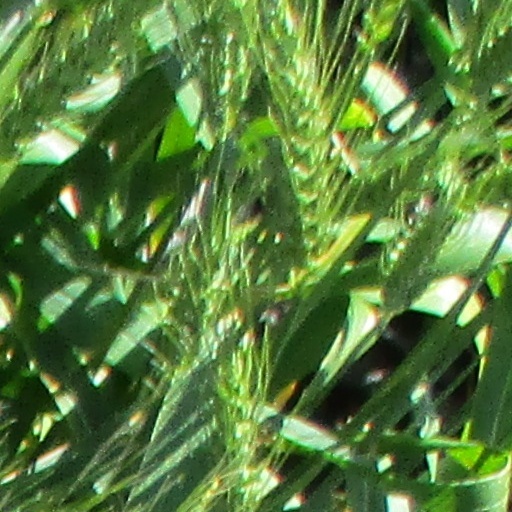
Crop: wheat